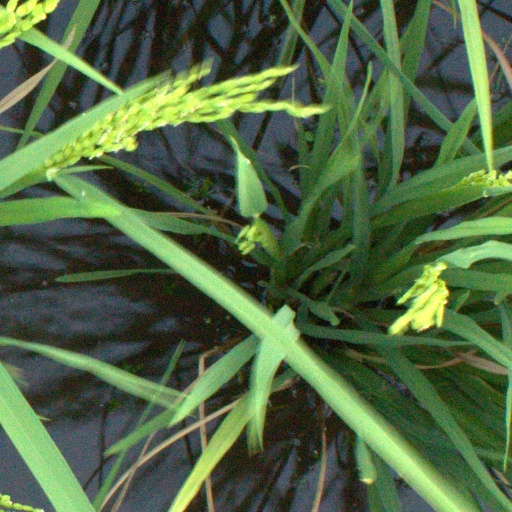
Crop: rice